Camperdown Cemetery

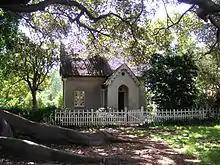
Cemetery Lodge, in the shadow of the fig tree

In the 1950s and '60s, the demographics of Newtown changed greatly due to influx of migrants from Southern Europe, the congregation at St Stephen's Church diminished, and for a time it appeared that the church might be closed. At this time, the cemetery suffered much from general neglect and uncurbed vandalism. From the late 1970s onwards, there was a growing interest in the cultural and heritage aspects of the site. Because the cemetery represented a greenspace in a densely populated area, it became increasingly used as a recreational space by the general public and became a venue for daily dog-walking, picnics, birthday parties, wedding parties and all sorts of other events. It also became a popular film location, appearing in "Priscilla, Queen of the Desert".